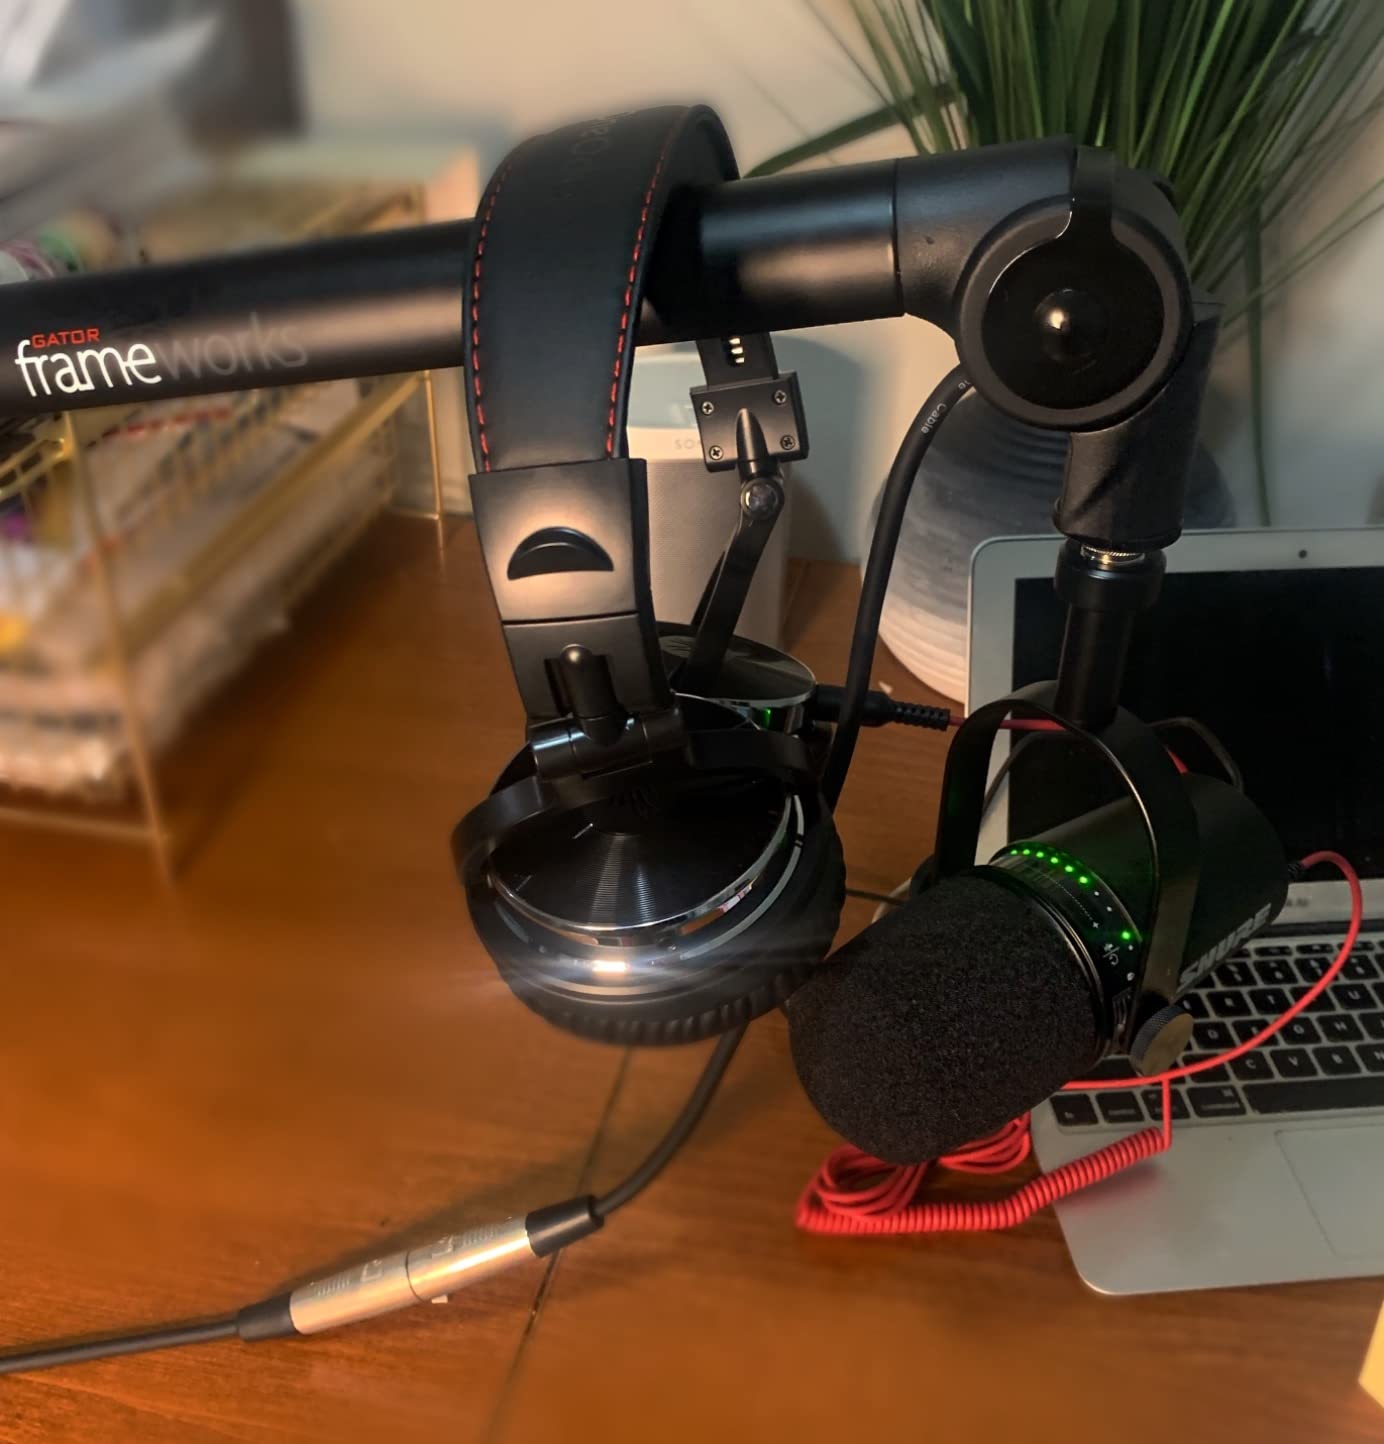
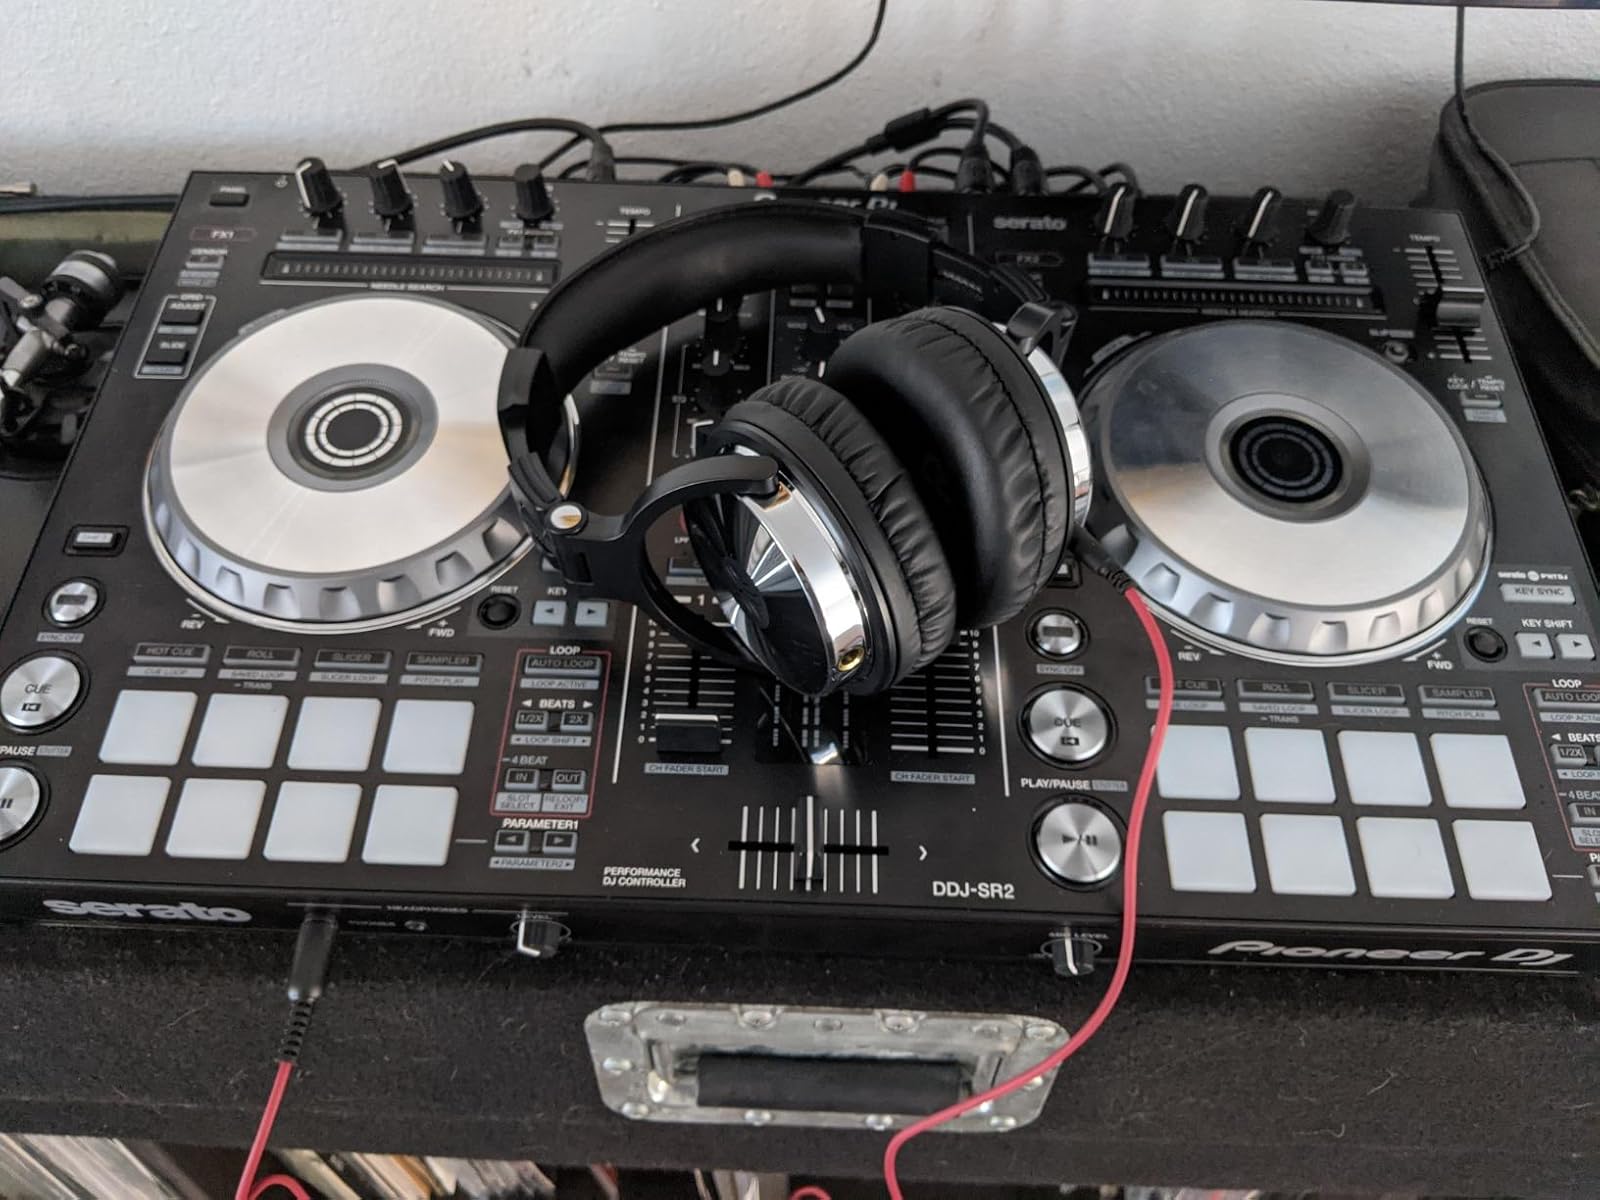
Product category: headphones
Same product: yes